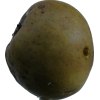
Label: pear